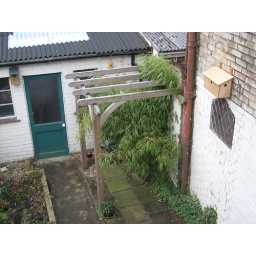
The sparrow terrace in place amongst the other bird boxes